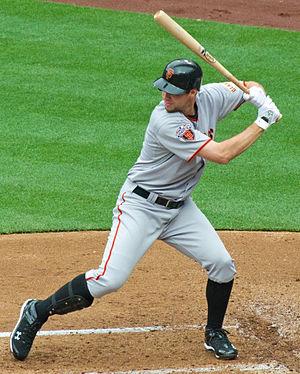
La saison 2017 des Giants de San Francisco est la 133ᵉ saison en Ligue majeure de baseball pour cette franchise et la 60ᵉ depuis le transfert des Giants de la ville de New York à celle de San Francisco.
Brandon Kyle Belt est un joueur de premier but des Giants de San Francisco de la Ligue majeure de baseball.
Les Séries de divisions de la Ligue nationale de baseball 2014 sont deux séries éliminatoires dans la Ligue nationale de baseball, l'une des deux composantes des Ligues majeures de baseball. Elles sont jouées du vendredi 3 octobre au mardi 8 octobre 2014. Les Cardinals de Saint-Louis battent les Dodgers de Los Angeles trois matchs à un et les Giants de San Francisco l'emportent trois parties à une sur les Nationals de Washington pour accéder à la Série de championnat 2014 de la Ligue nationale.